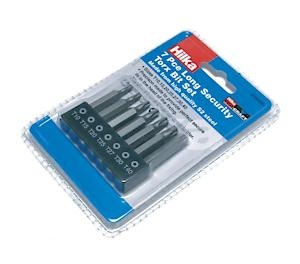
7Pc Long Security Tx Star Set Pc
7Pc Long Security Tx Star Set Pc
Brand: D-UK Business Supplies
Category: Hardware > Tool Accessories > Drill & Screwdriver Accessories > Drill & Screwdriver Bits > Screwdriver Bits